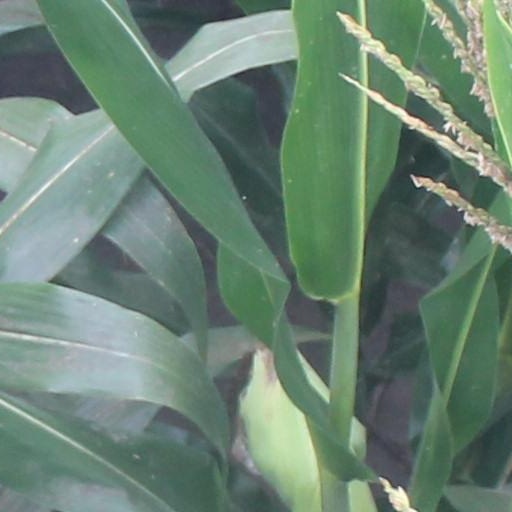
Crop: maize; corn